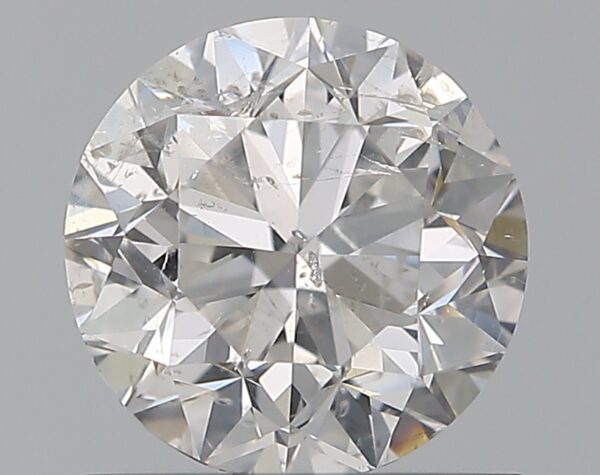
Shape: round
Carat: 1
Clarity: I1
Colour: F
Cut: GD
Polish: EX
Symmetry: GD
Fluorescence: F
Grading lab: GIA
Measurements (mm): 6.09 x 6.15 x 4.07